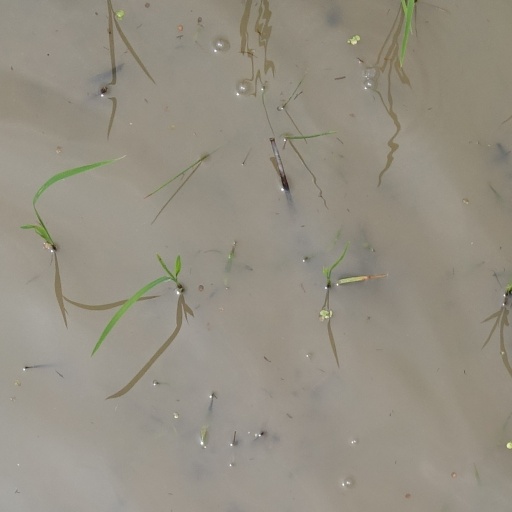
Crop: rice